Alfred von Waldersee

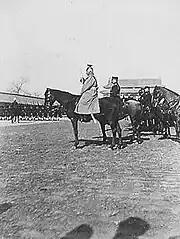

Two thousand European and Chinese Christians were trapped in the legation compound at Peking by Boxer insurgents in 1900. An eight-nation International Relief Force of European, American and Japanese troops maneuvered to the rescue. As Kaiser Wilhelm II’s minister to China, Baron Clemens von Ketteler, had been murdered by the Boxers, the Germans "claimed a certain priority in the crusade against Chinese barbarism." Wilhelm II wanted Waldersee to command the expedition to China, which he announced to the world press had come as a result of the initiative of the Emperor Nicholas II of Russia. In fact, Wilhelm had a sent a telegram to his cousin Nicholas asking if he would object if Russian troops were to come under the command of a German general, to which Nicholas replied he had no objection, which Wilhelm then misrepresented at the press conference he called in Berlin as Nicholas having asked for Waldersee to command the expedition. The announcement which went had been made without consulting the other powers caused a great deal of stress for the "Auswärtiges Amt" who now had to convince the other powers to accept Waldersee's appointment, which was only done by threatening that Wilhelm would feel humiliated if Waldersee's command were in fact rejected by the other powers and this would strain relations with Germany, a form of blackmail that proved effective, through it damaged Germany's diplomatic standing. On 7 August 1900, Waldersee received a telegram from Wilhelm II telling him that he was now in command of the expedition. The now semi-retired, sixty-eight-year-old, but for the occasion the newly promoted Field Marshal Alfred Count von Waldersee was officially proposed by the Tsar of Russia, and seconded by the Japanese, as the first Allied Supreme Commander of modern times.